Battle Sheep

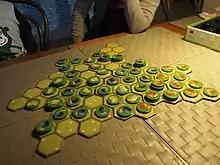
A four-player game of "Battle Sheep" in Lohja, Finland.

Battle Sheep is a 2010 board game developed by Francesco Rotta. It has been published by Blue Orange Games, HUCH! & friends and Lautapelit.fi.